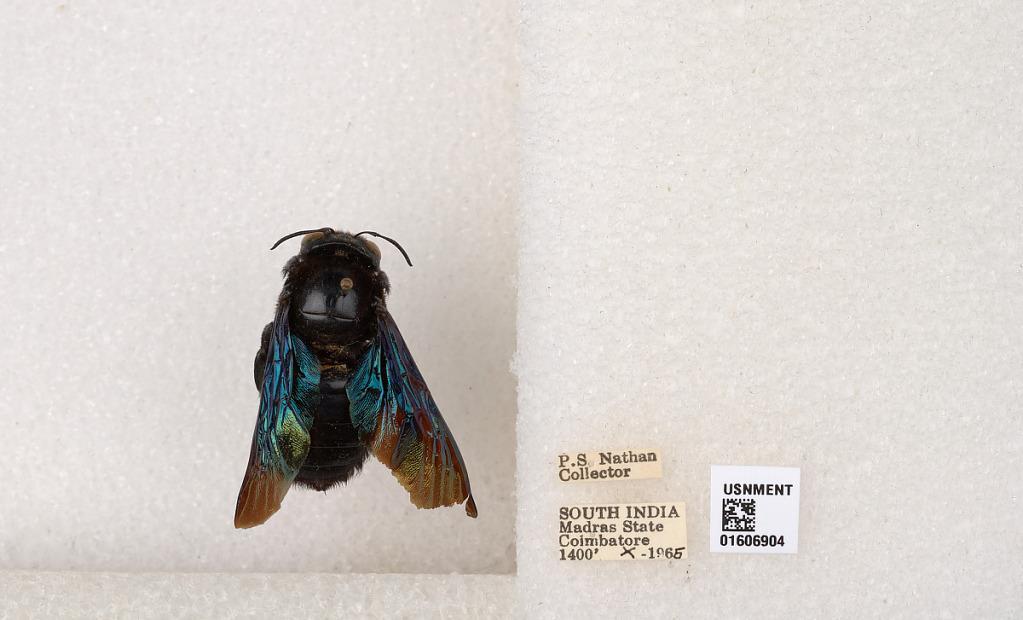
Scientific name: Xylocopa (Biluna) auripennis auripennis Lepeletier
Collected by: P. Nathan
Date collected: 1965-10-1
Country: India
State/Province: Tamil Nadu
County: Coimbatore
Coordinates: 10.9955, 76.9034